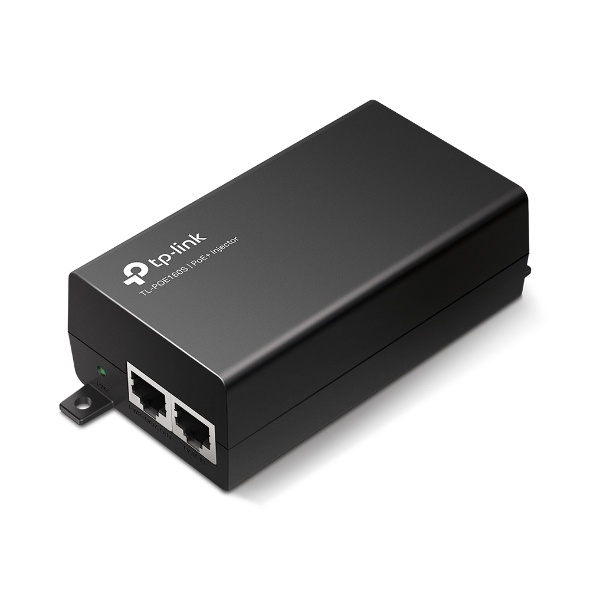
PoE+ Injector Adapter
PoE+ Injector Adapter
Brand: TPL
Category: Electronics > Networking > Power Over Ethernet Adapters